Perls Prussian blue

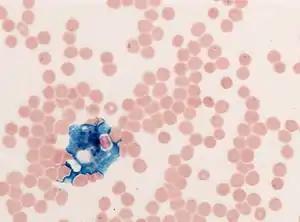
Cerebrospinal fluid specimen stained with Perls Prussian blue showing iron containing macrophage (stained blue) surrounded by erythrocytes (stained red)

In histology, histopathology, and clinical pathology, Perls Prussian blue is a commonly used method to detect the presence of iron in tissue or cell samples. Perls Prussian Blue derives its name from the German pathologist Max Perls (1843–1881), who described the technique in 1867. The method does not involve the application of a dye but rather causes the pigment Prussian blue to form directly within the tissue. The method stains mostly iron in the ferric state which includes ferritin and hemosiderin, rather than iron in the ferrous state.